Anti-Māori sentiment

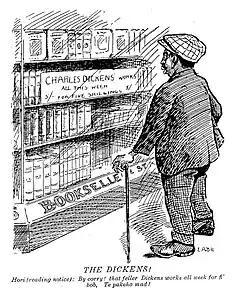
'Hori reading notice' ("Observer", 4 July 1914). Note the character's use of pidgin English

Māori were subject to a patronising line of analysis by Pākehā ethnographers, who viewed them as "noble savages", who were "dying out". This was a flawed and sometimes welcomed interpretation of Māori population decline, caused by the introduction of European diseases to which they had no immunity, as well as the Musket Wars and New Zealand Wars. In 1898, New Zealand politician William Pember Reeves wrote that "the average colonist regards a Mongolian with revulsion, a Negro with contempt, and looks on an Australian black as very near to a wild beast; but he likes the Maoris, and is sorry that they are dying out." As a result of the more mild view of Māori inferiority, racial intermarriage was accepted and widespread.